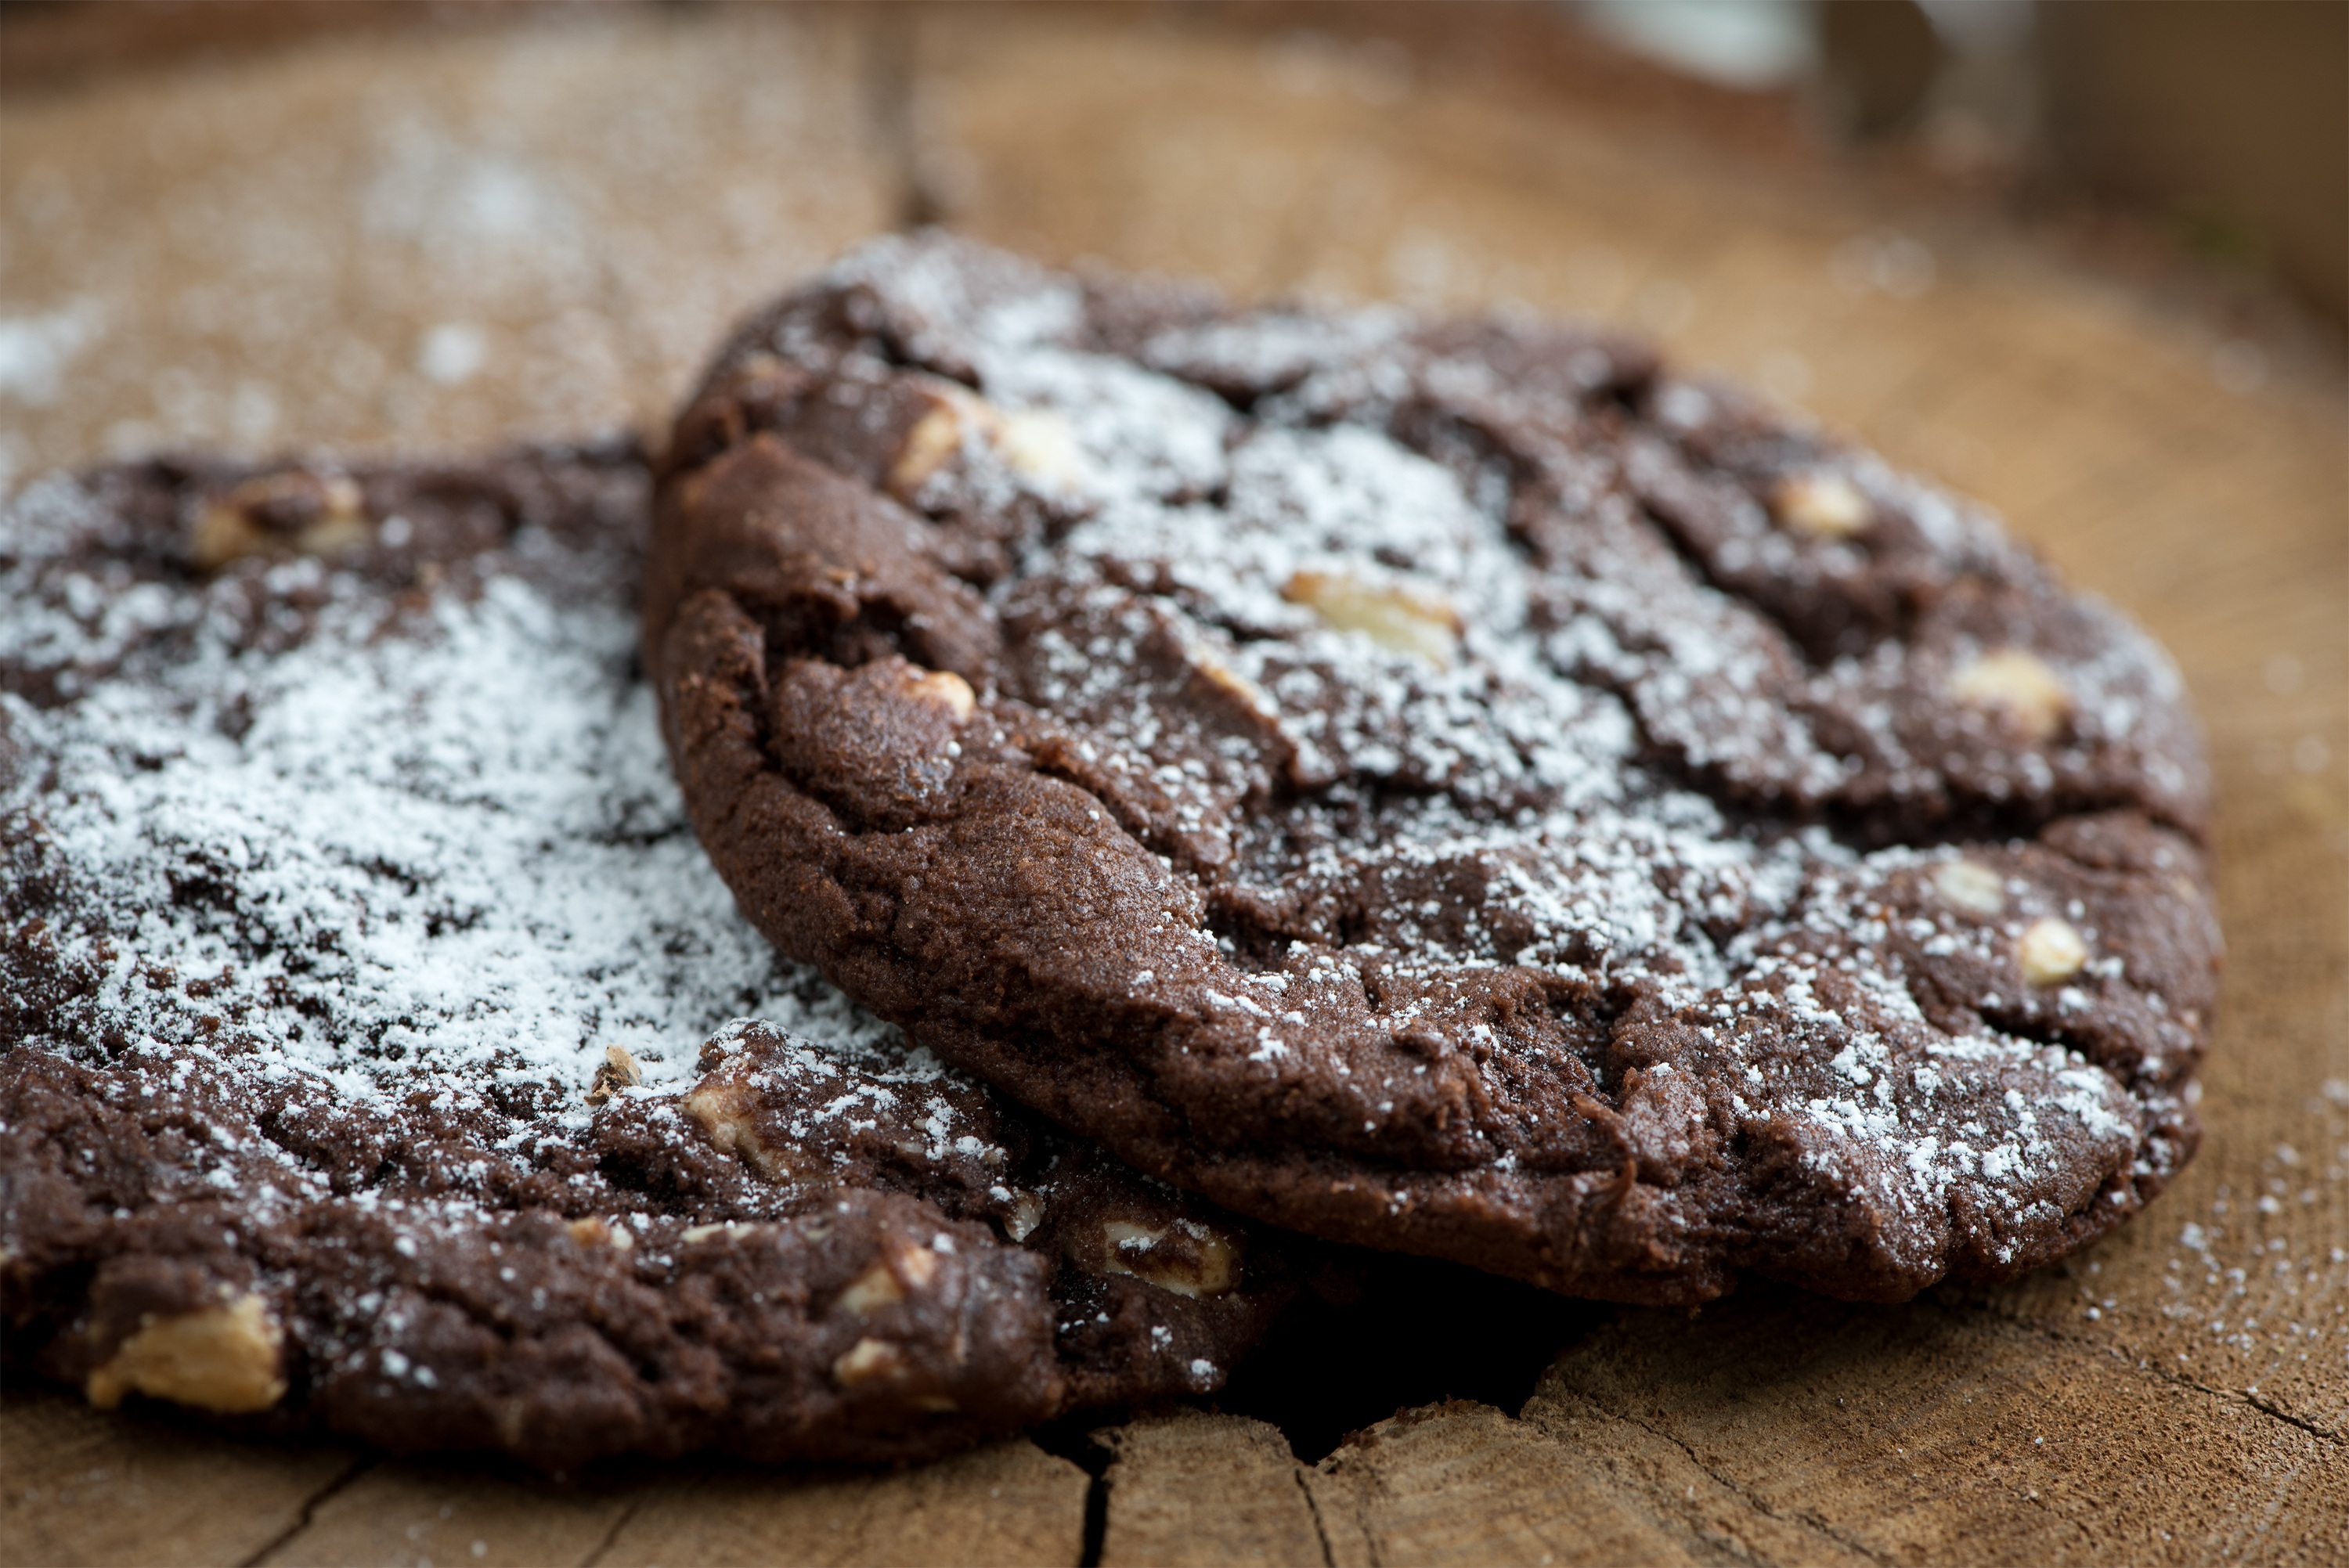
sweet, dish, meal, food, breakfast, chocolate, baking, cookie, close, dessert, eat, delicious, bakery, chocolate chip cookie, calories, bake, even baked, pastries, icing sugar, cookies, nutrition, food photography, frisch, edible, crispy, sweetness, treat, baked goods, flavor, small cakes, nibble, baked food, fine pastry, chocolate chip cookies, chocolate cookies, dark cookies, snack food, cookies and crackers, chocolate brownie